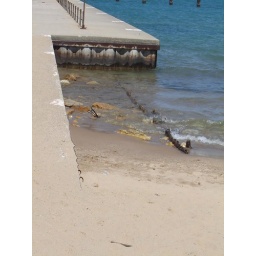
I like the look of the stones and the water washing over them